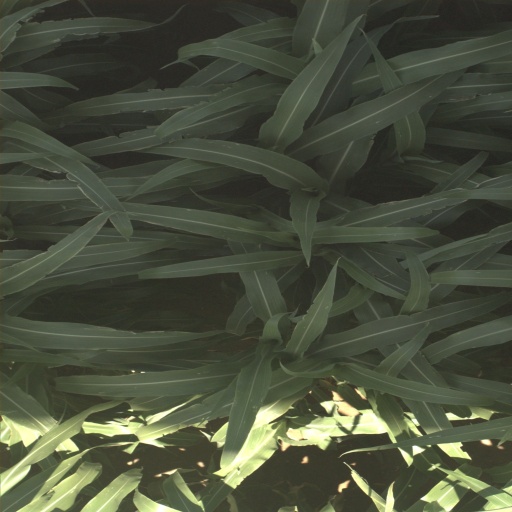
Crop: sorghum